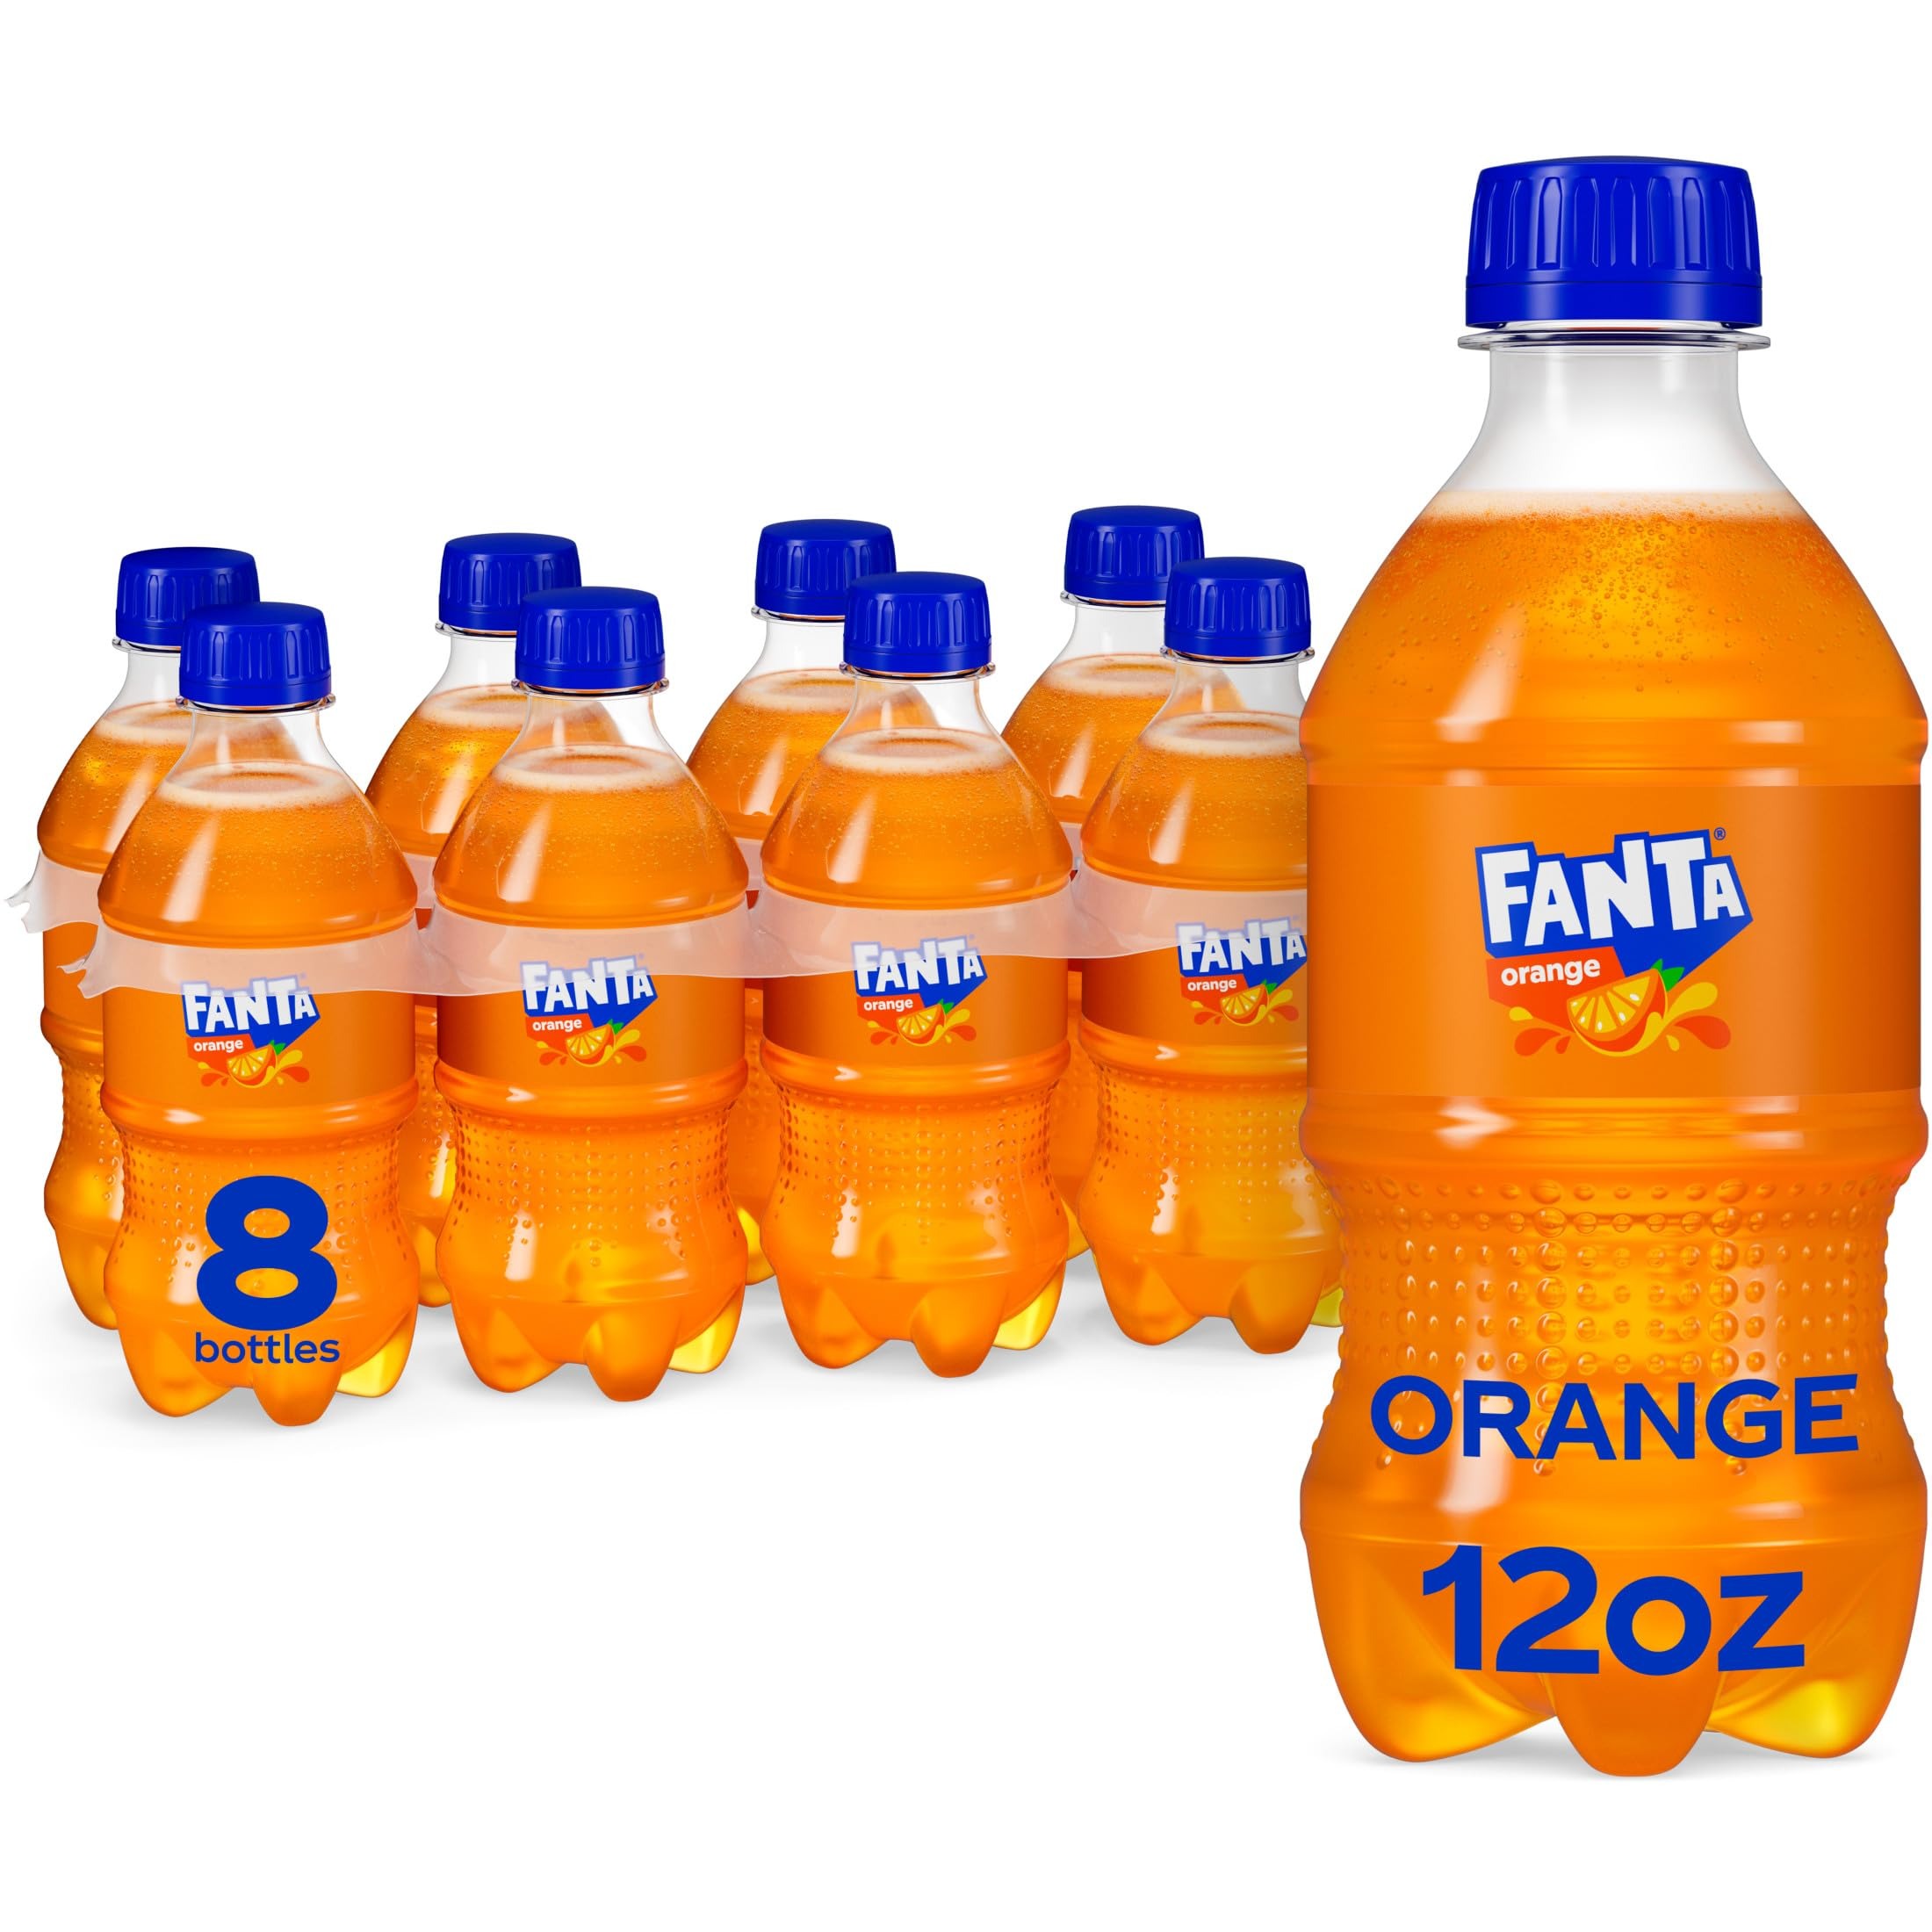
Item Name: Fanta Orange, 12 fl oz, 8 Pack
Bullet Point 1: Liberate your every day with fizzy and refreshing fruit-flavored Fanta soda pop
Bullet Point 2: Dive into a 100% naturally flavored Fanta soft drink
Bullet Point 3: Caffeine-free soda so you can enjoy bubbly bliss any time
Bullet Point 4: Pair this fruit-flavored soda with your snacking favorites for something unbelievably delicious
Bullet Point 5: 8 pack, 12 fl oz bottles of Fanta Orange Soda soft drinks for lip-smacking deliciousness in every vibrant sip
Value: 96.0
Unit: Ounce

Price: 6.485